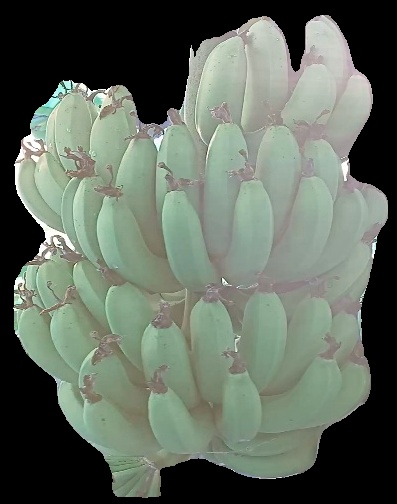
Variety: pachbale
Grade: grade1